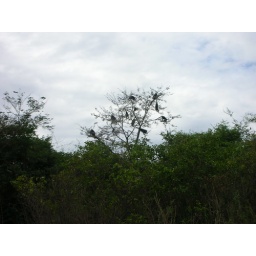
Howler monkeys in the trees